Remains of Taipei Prison Wall

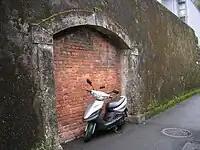
Remains of old Taipei Prison gate

In 1895, China ceded Taiwan to Japan after the First Sino-Japanese War. Taiwan thus became Japan's first colony. Many Taiwanese resisted, and anti-Japanese uprisings became common.